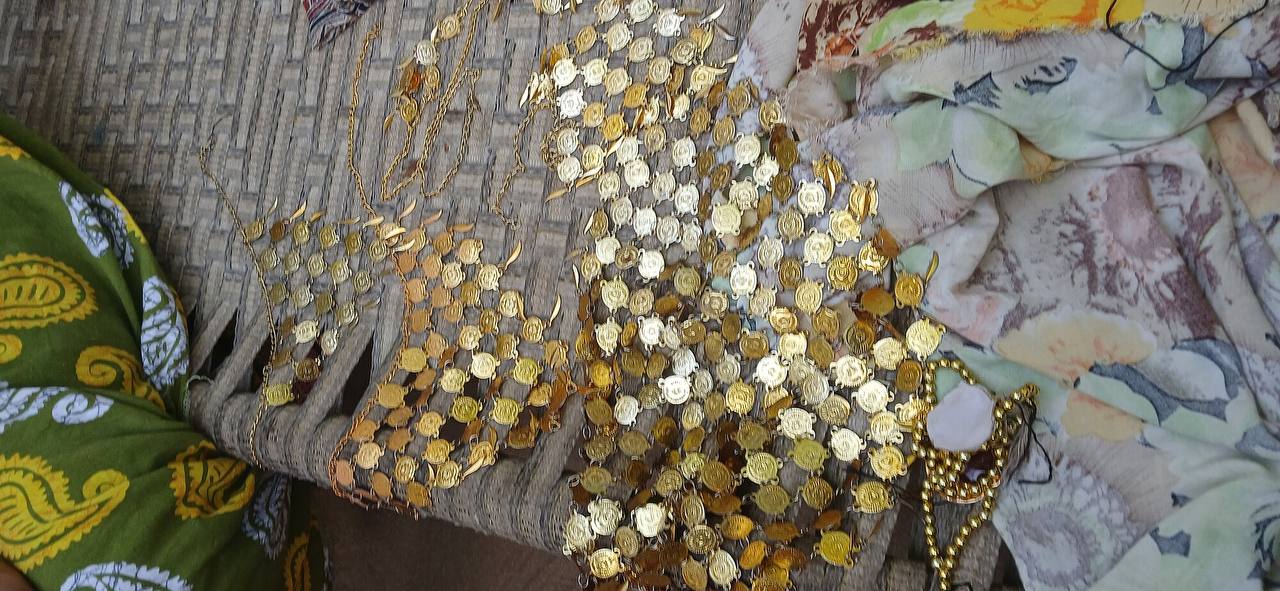
الوصف بالفصحى: عقد ذهبي يتكون من قطع صغيرة تشبه العملات أو الوريقات متراصة بكثافة. موضوع فوق سرير مصنوع من الحبل
الوصف بالعامية السودانية: رشّات في شكل جنيه دهبي قاعدة فوق عنقريب معمول من الحبل
التصنيف: Local Culture & Objects